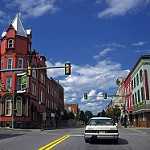
Label: street